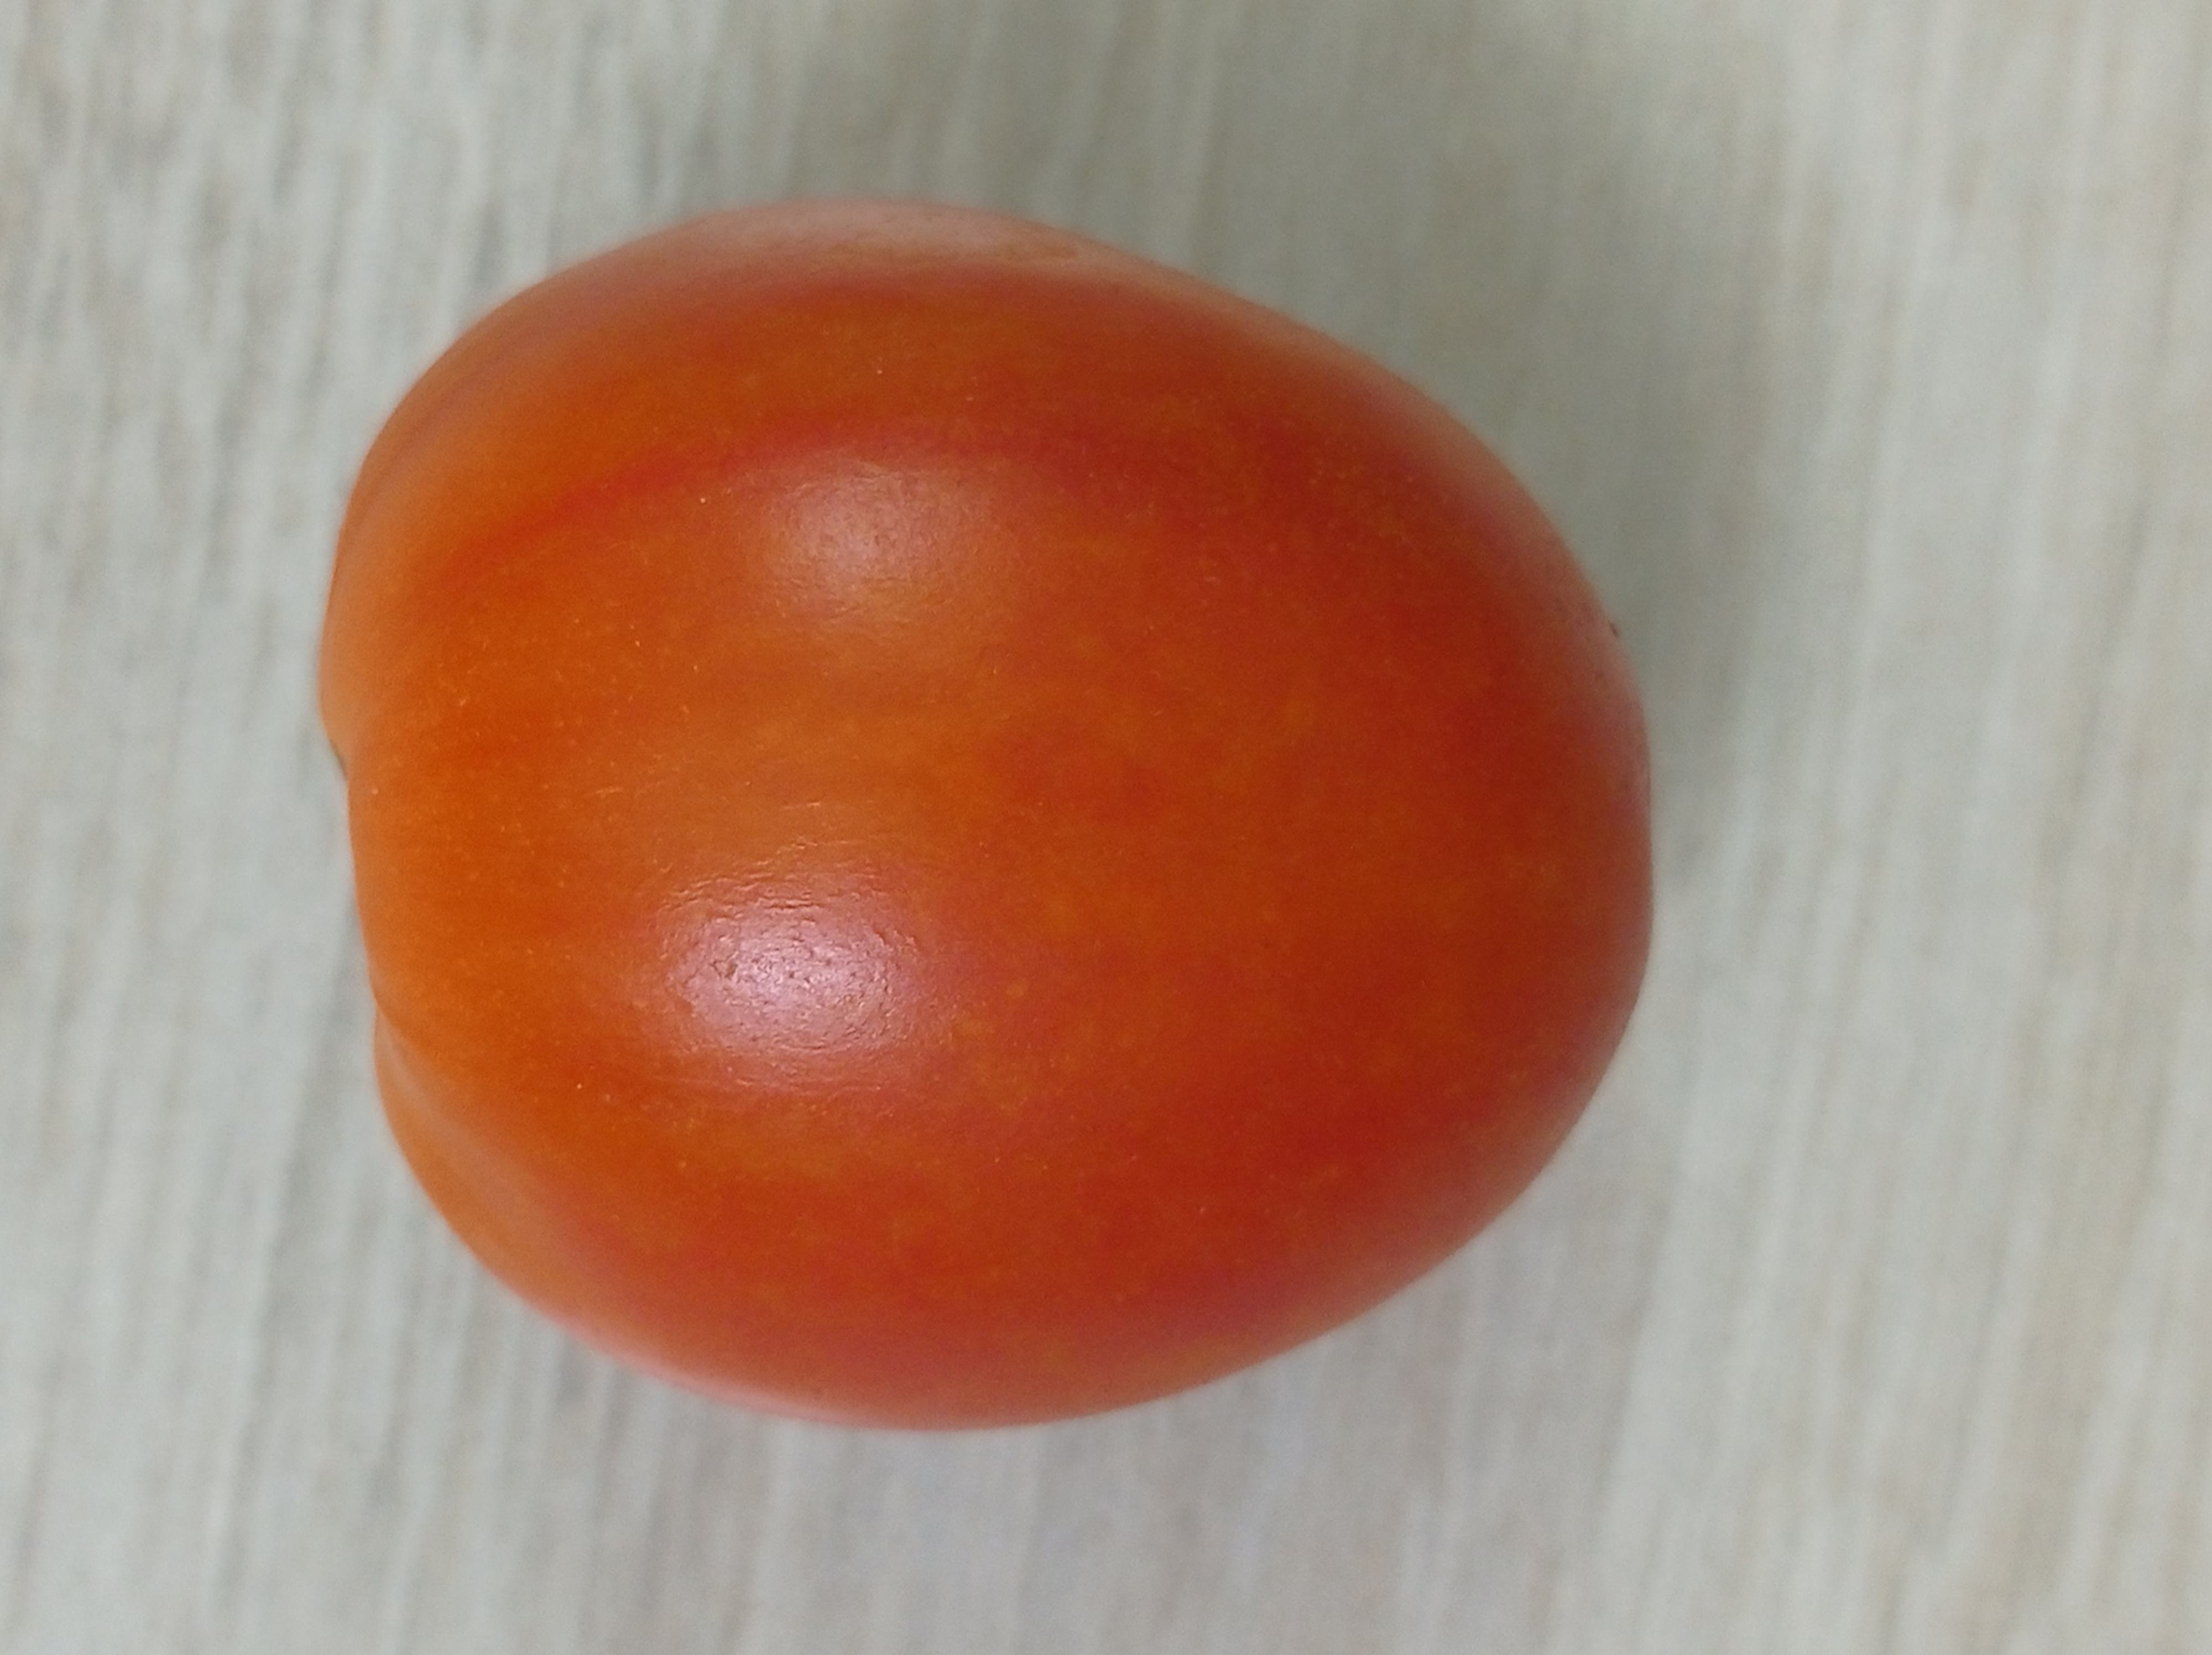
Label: Fresh